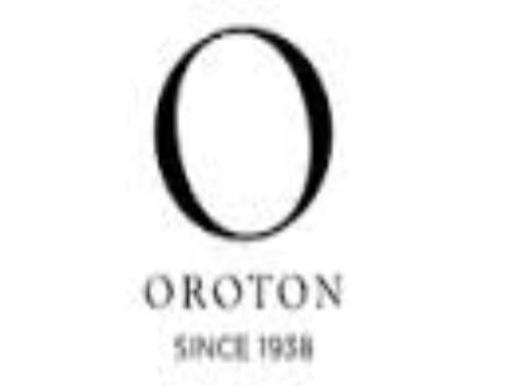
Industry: Clothes